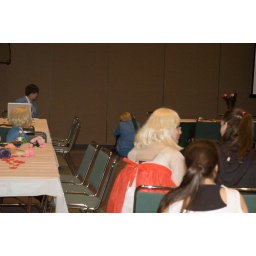
Tamaki stews on the floor by his table when he gets denied. :D